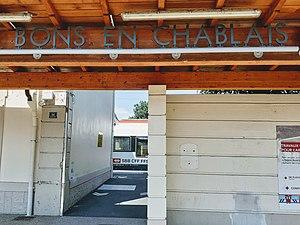
Un train Léman Express des CFF en gare de Bons
Bons-en-Chablais est une commune française située dans le département de la Haute-Savoie, dans la province du Chablais, en région Auvergne-Rhône-Alpes. La commune fait partie de la communauté de communes du Bas-Chablais et de l'agglomération transfrontalière du Grand Genève.